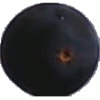
Label: blue_grape